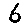
Label: 6